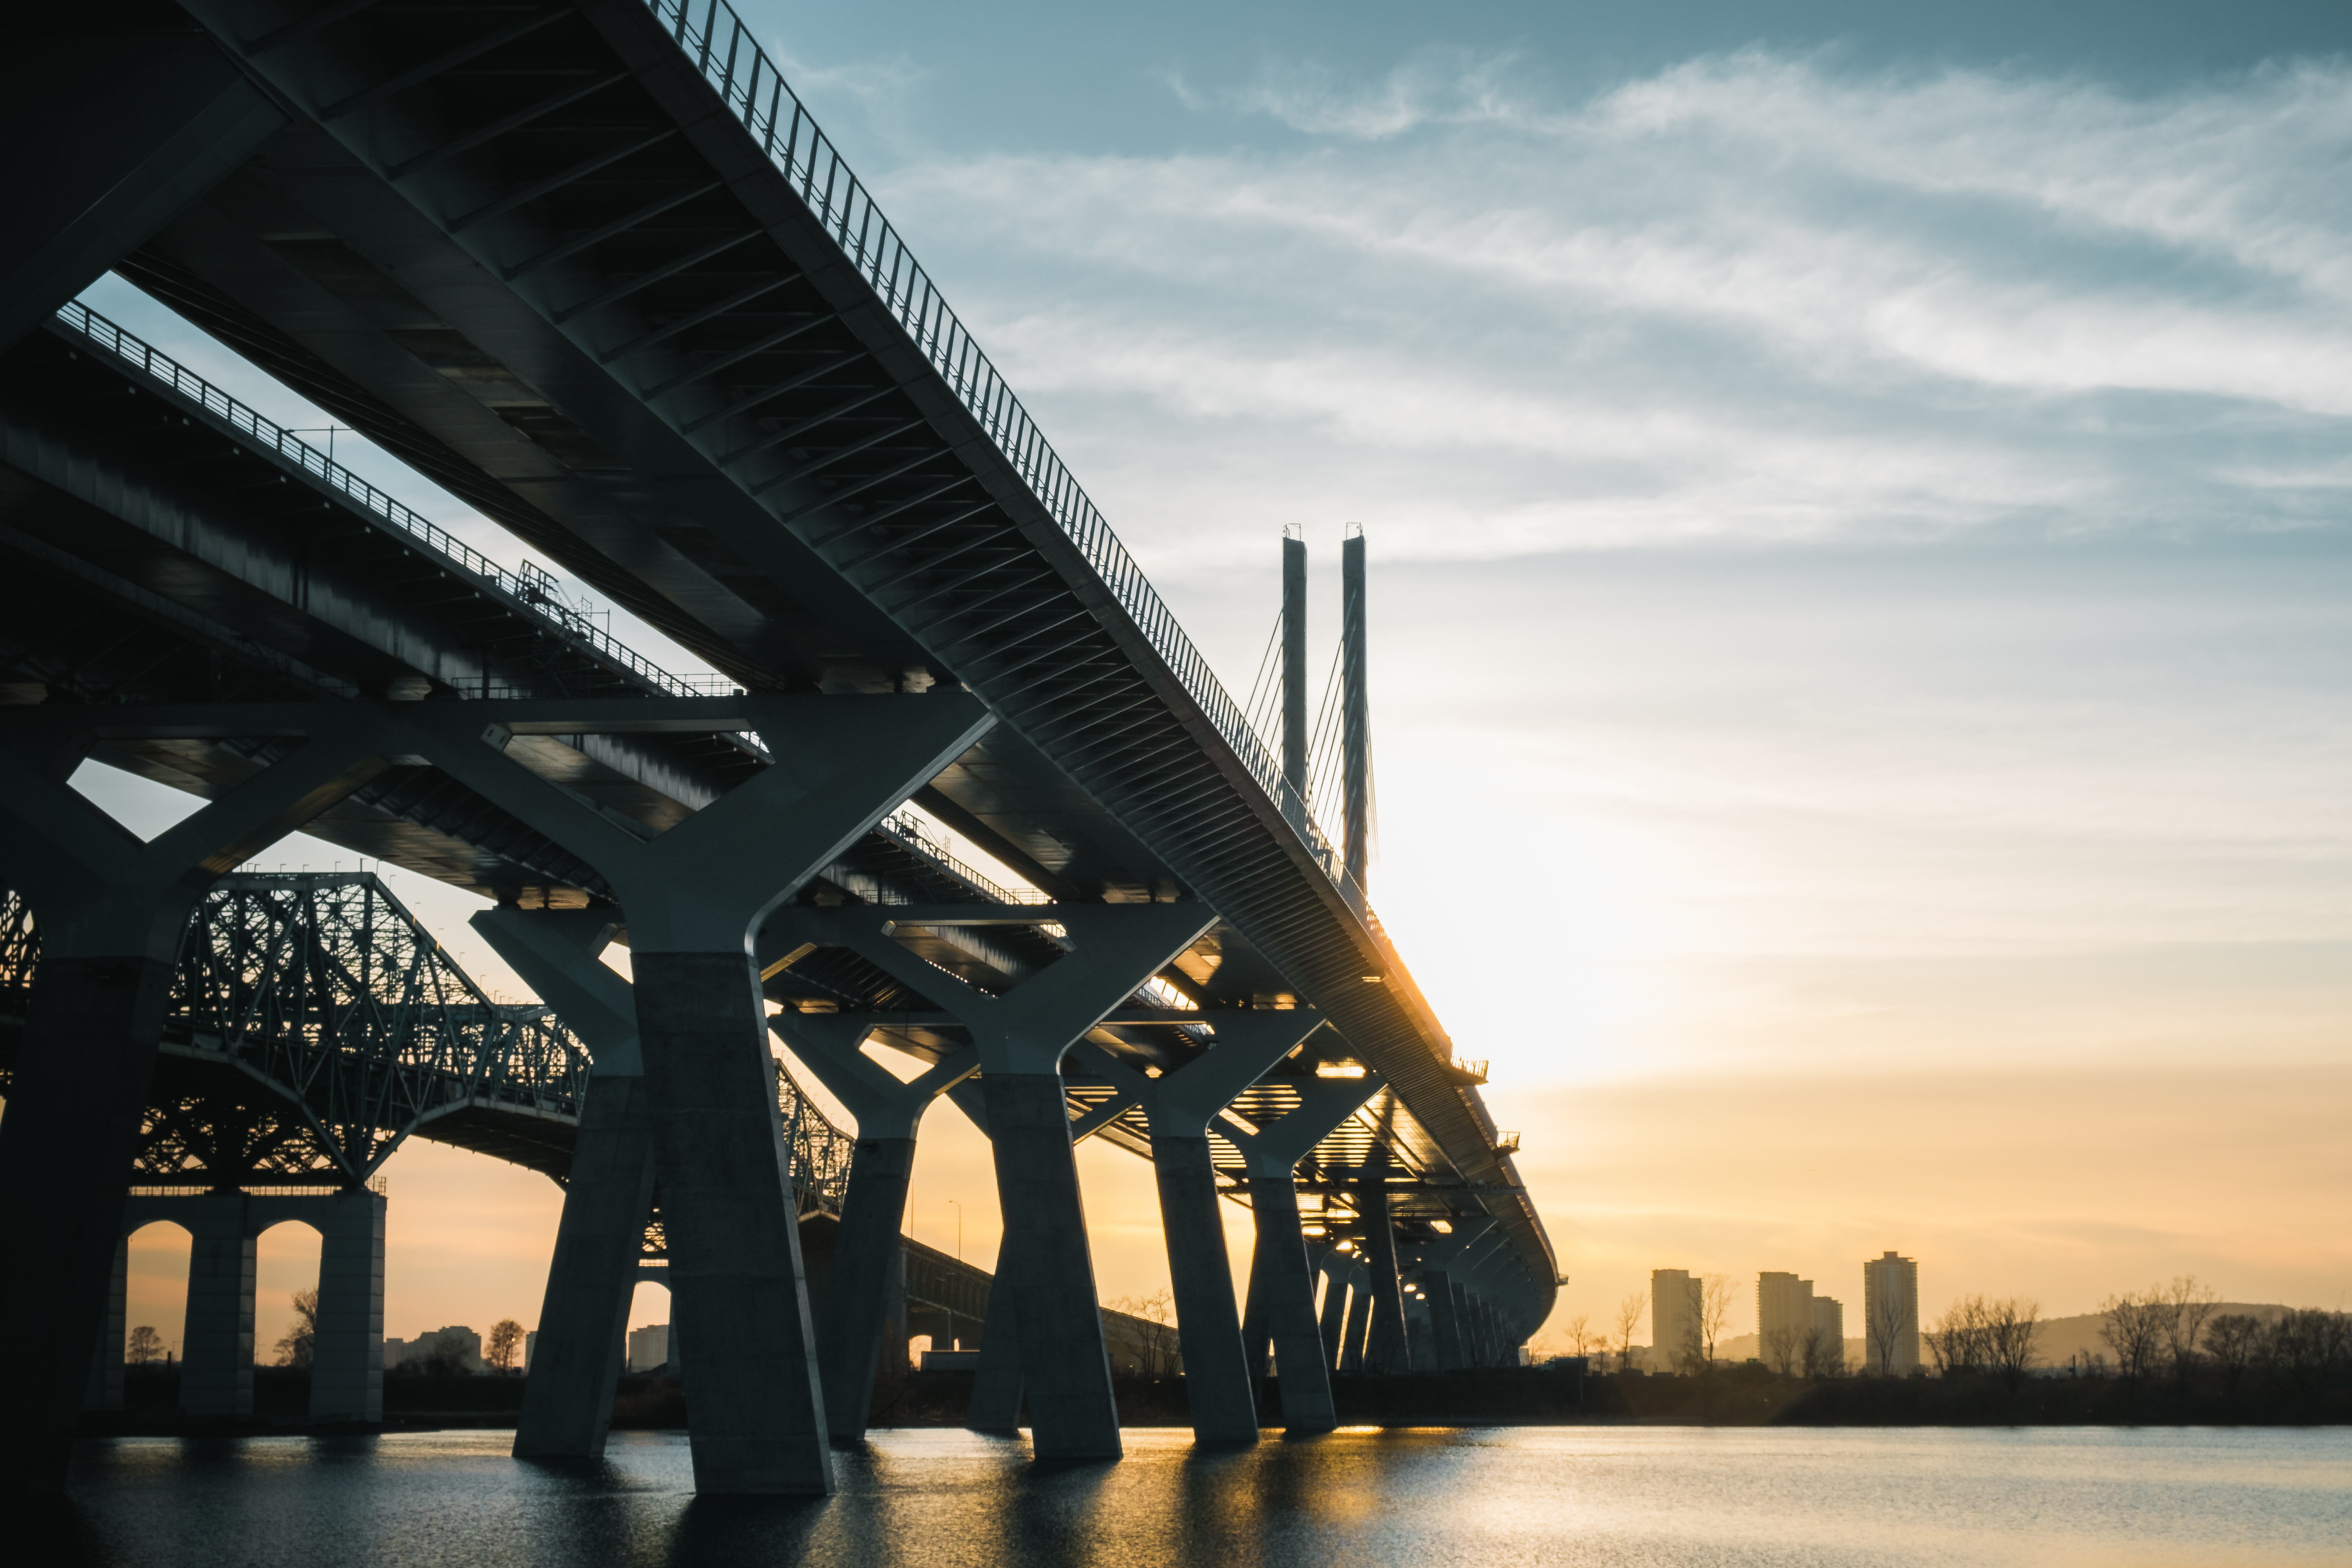
water, sky, cloud, dusk, body of water, sunlight, afterglow, girder bridge, sunset, horizon, lake, morning, waterway, bridge, city, landmark, metropolitan area, beam bridge, urban area, sunrise, reflection, evening, metal, building, fixed link, nonbuilding structure, box girder bridge, concrete bridge, night, ocean, tower block, reservoir, cantilever bridge, dawn, overpass, truss bridge, channel, sea, river